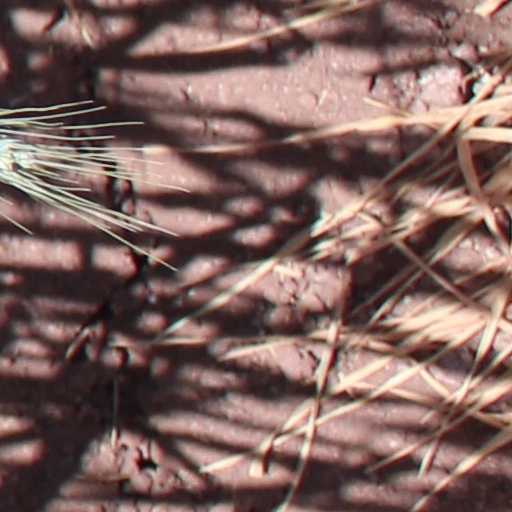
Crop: wheat